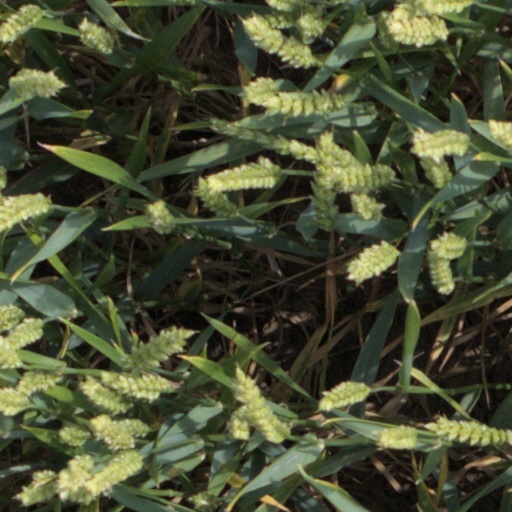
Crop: wheat